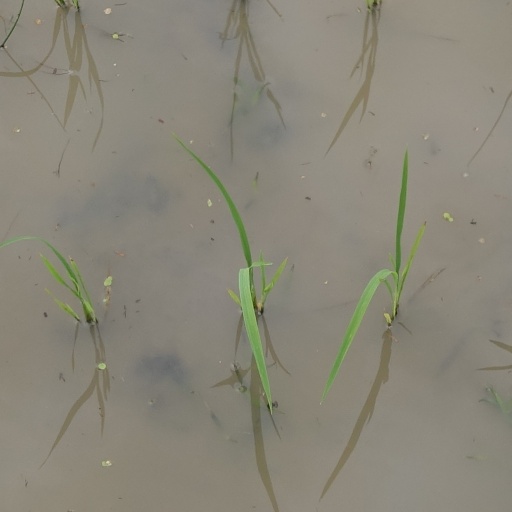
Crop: rice